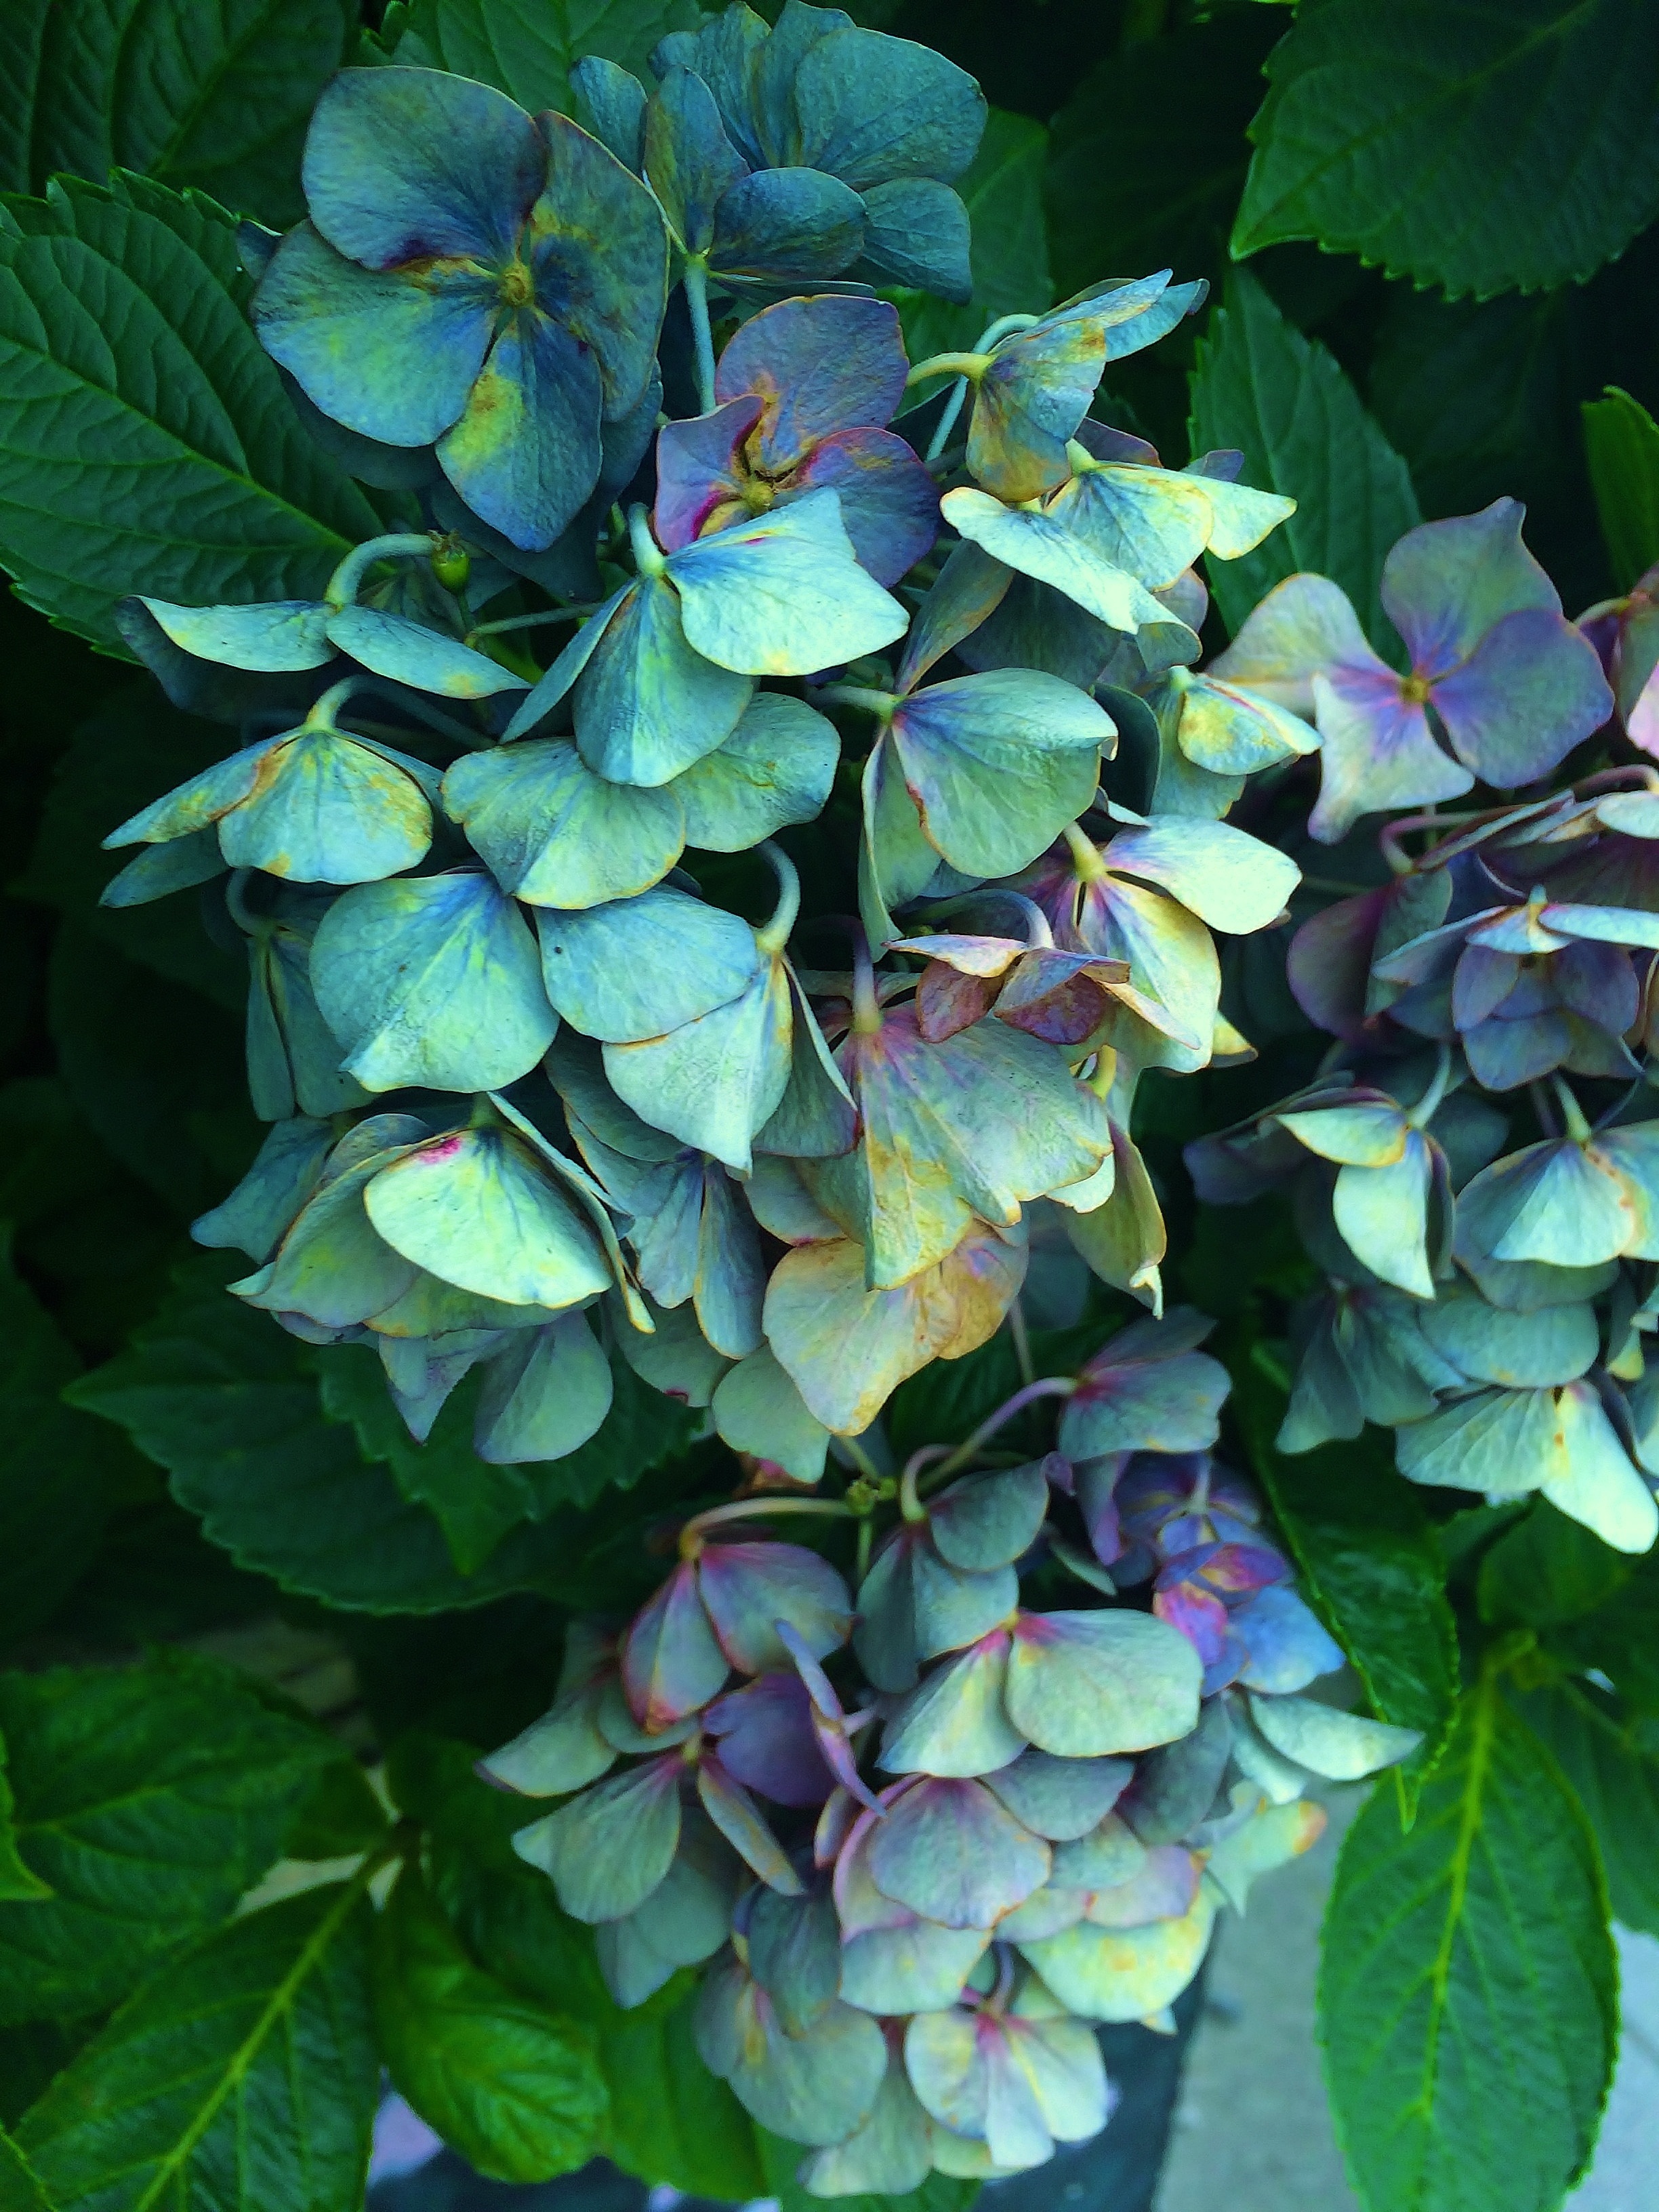
plant, leaf, flower, purple, atmosphere, green, botany, blue, craft, yellow, garden, japan, flora, hydrangea, sunny, shrub, wilted, yokosuka, otsu city, flowering plant, hydrangeaceae, midori, unusual color, it was nearing withered, cornales, annual plant, land plant